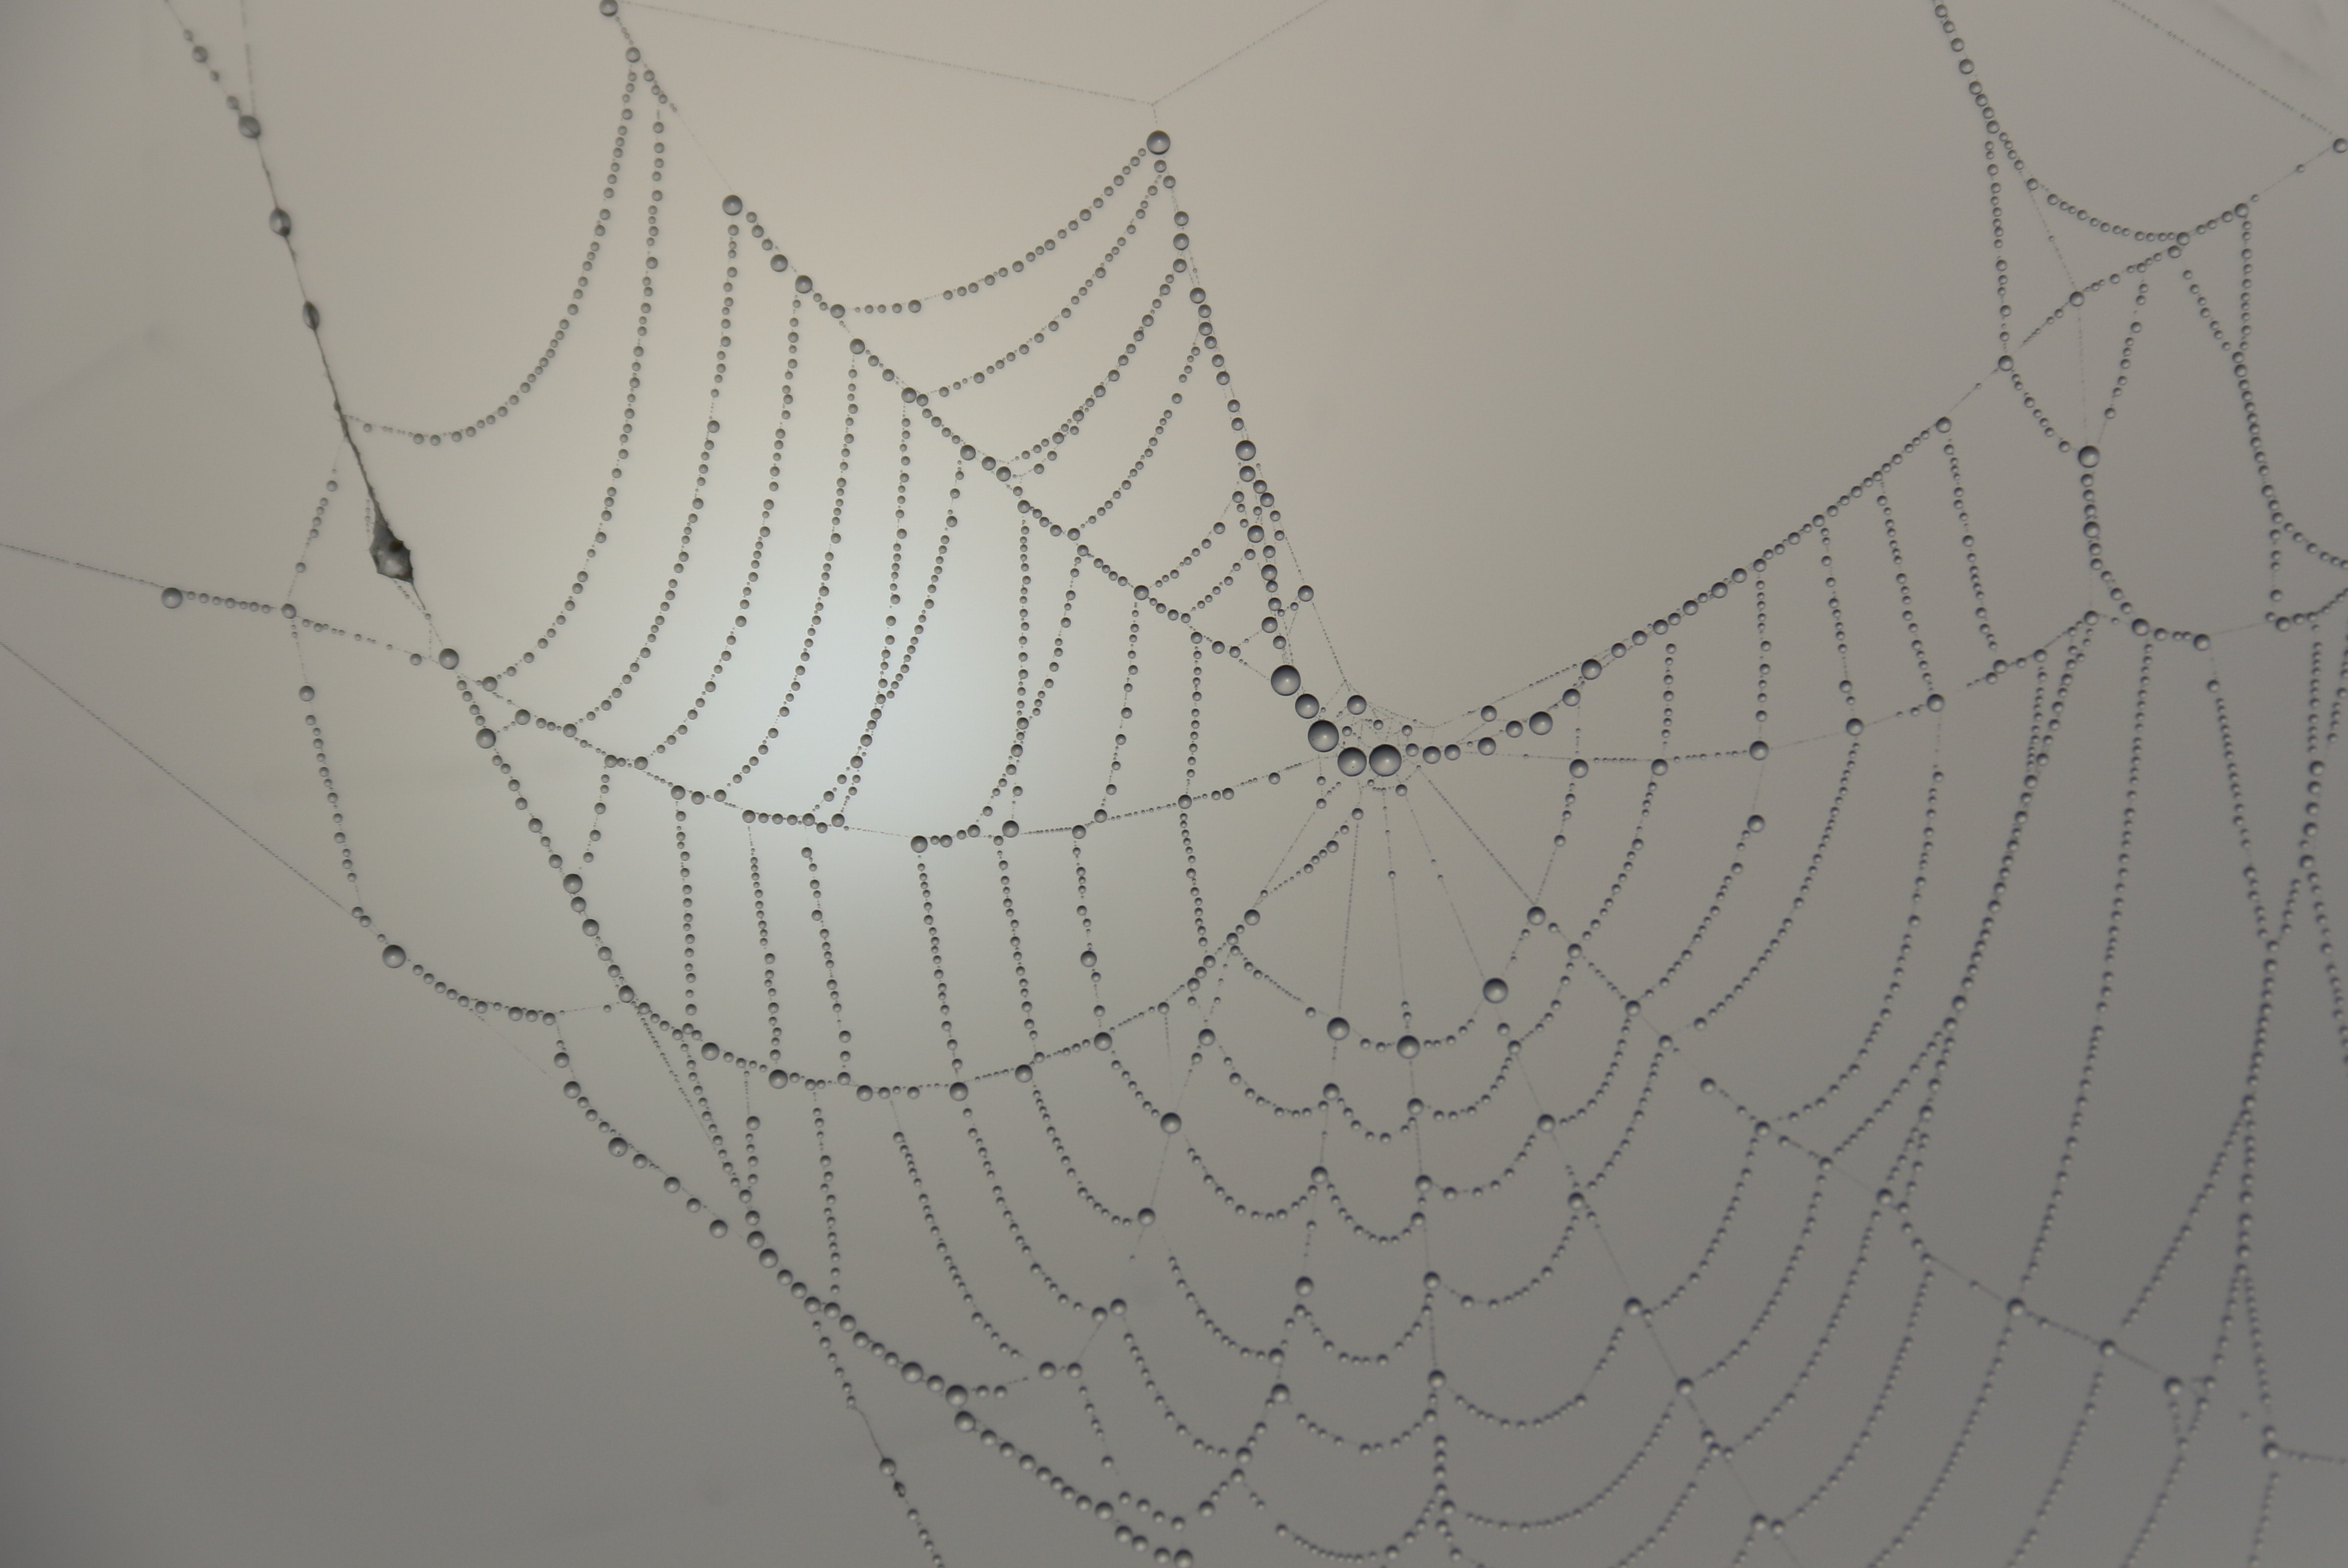
spider web, water, atmospheric phenomenon, line, fog, natural material